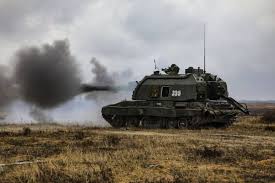
Label: Self Propelled Artillery